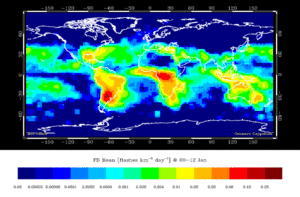
La densité de foudroiement est le nombre de coups de foudre au km² par an, noté « Ng », et était obtenue en divisant le niveau kéraunique par 10. En France, les valeurs sont déterminées par le réseau Météorage, avec le Nsg. Depuis 2017, avec la norme IEC 62858 le Nsg est la valeur de référence, qui indique le plus fidèlement possible la réalité en termes de foudroiement au sol.